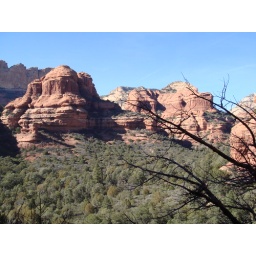
Check out the view they had from their home in the rocks